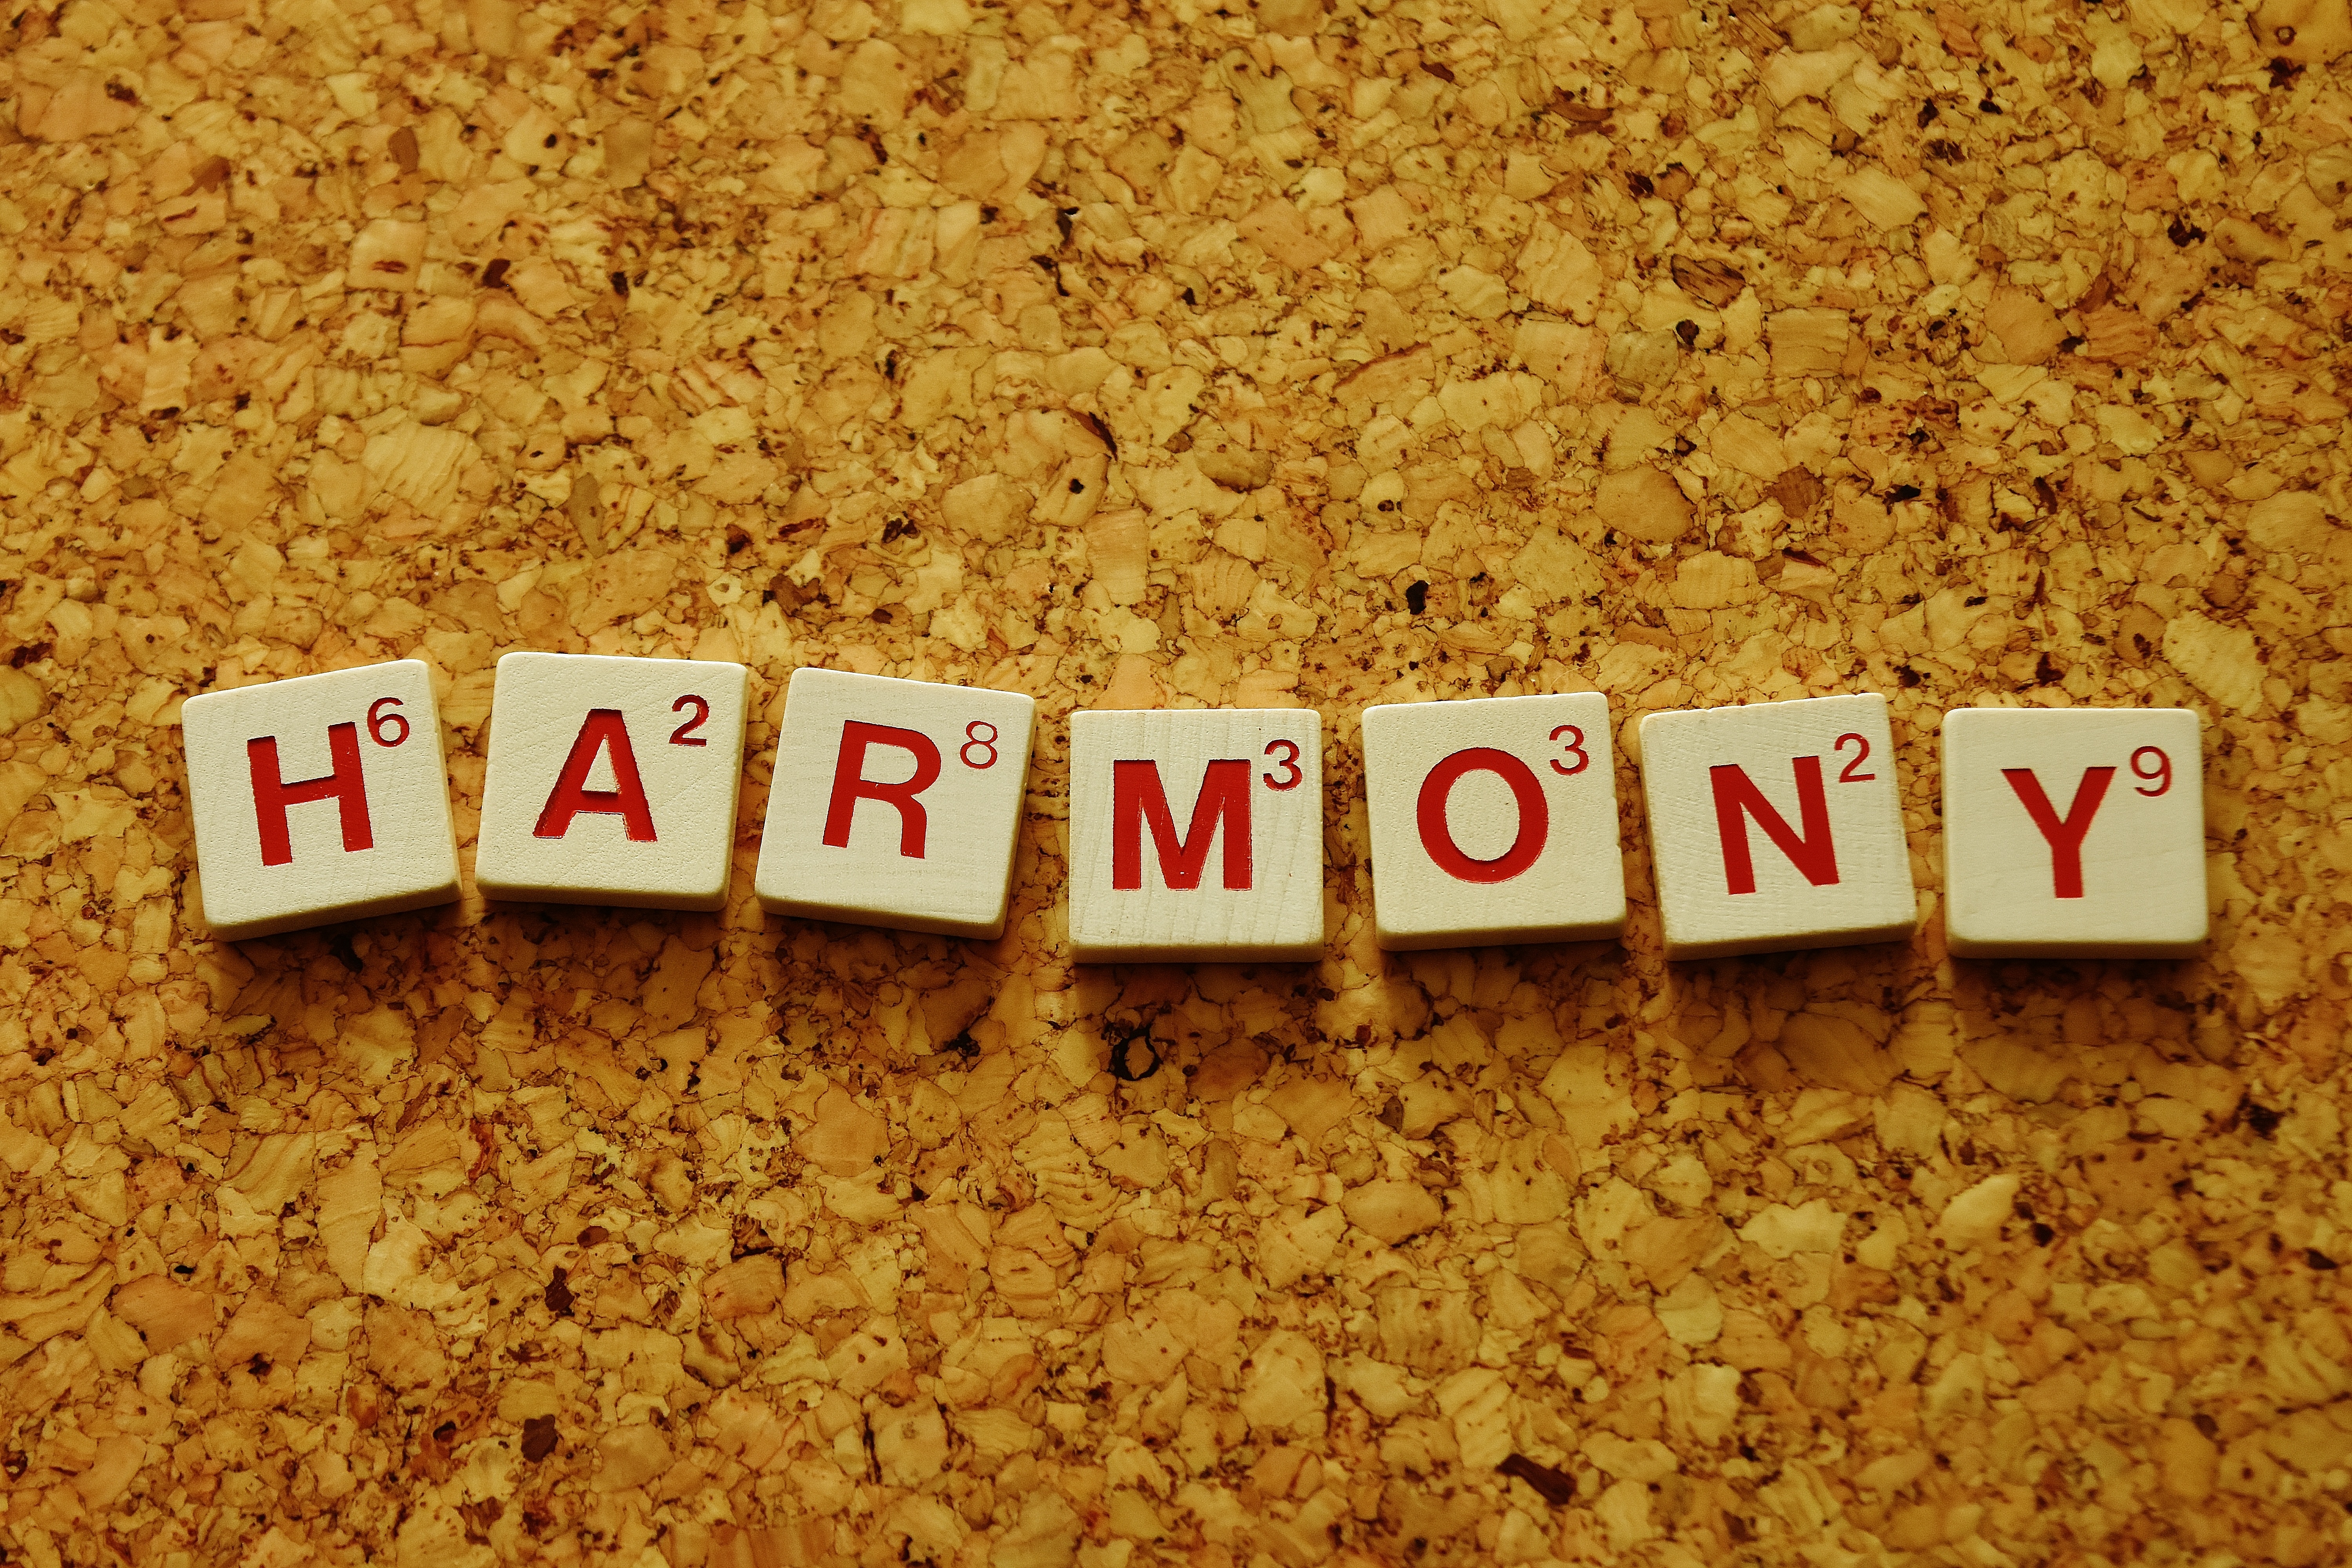
word, number, line, food, crop, balance, font, letters, unity, satisfaction, harmony, regulation, snack food